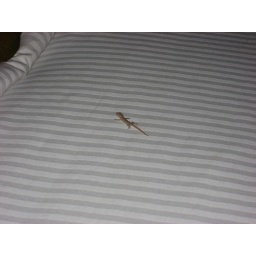
I found this little guy running crazy around the room and finally caught him sitting on the bed.